Down feather

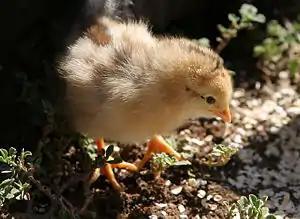
Like many precocial hatchlings, domestic chickens are already covered with a coat of downy feathers when they hatch.

The word "down" comes from the Old Norse word "dúnn", which had the same meaning as its modern equivalent. The down feather is considered to be the most "straightforward" of all feather types. It has a short or vestigial rachis (shaft), few barbs, and barbules that lack hooks. There are three types of down: natal down, body down and powder down. Natal down is the layer of down feathers that cover most birds at some point in their early development. Precocial nestlings are already covered with a layer of down when they hatch, while altricial nestlings develop their down layer within days or weeks of hatching. Megapode hatchlings are the sole exception; they are already covered with contour feathers when they hatch. Body down is a layer of small, fluffy feathers that lie underneath the outer contour feathers on a bird's body.